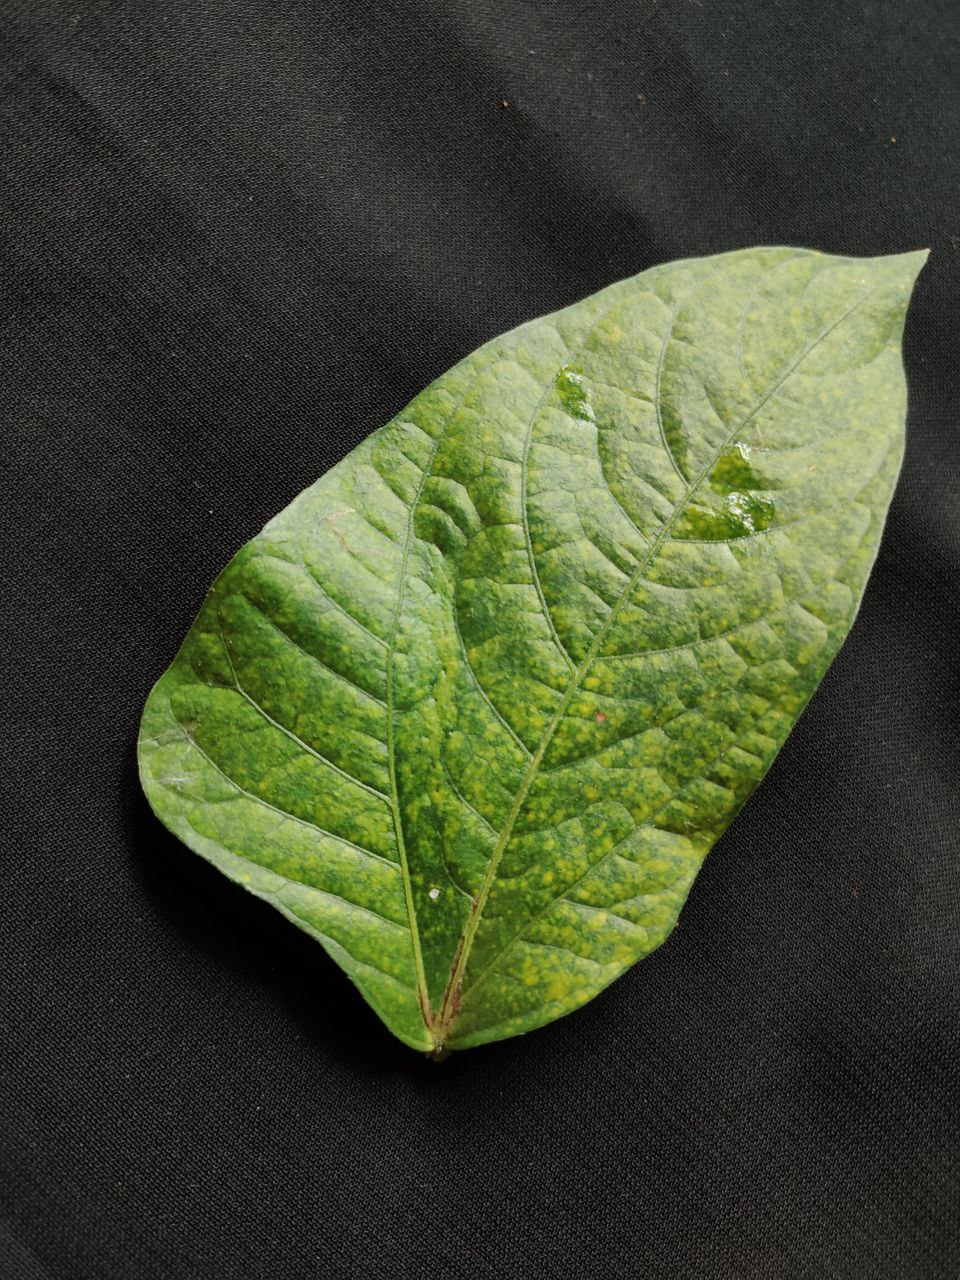
Crop: cowpea
Leaf condition: Mosaic Virus